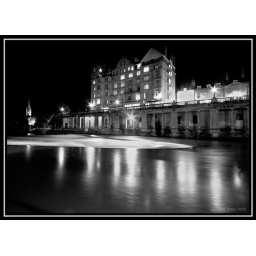
The horse shoe shaped weir in Bath.